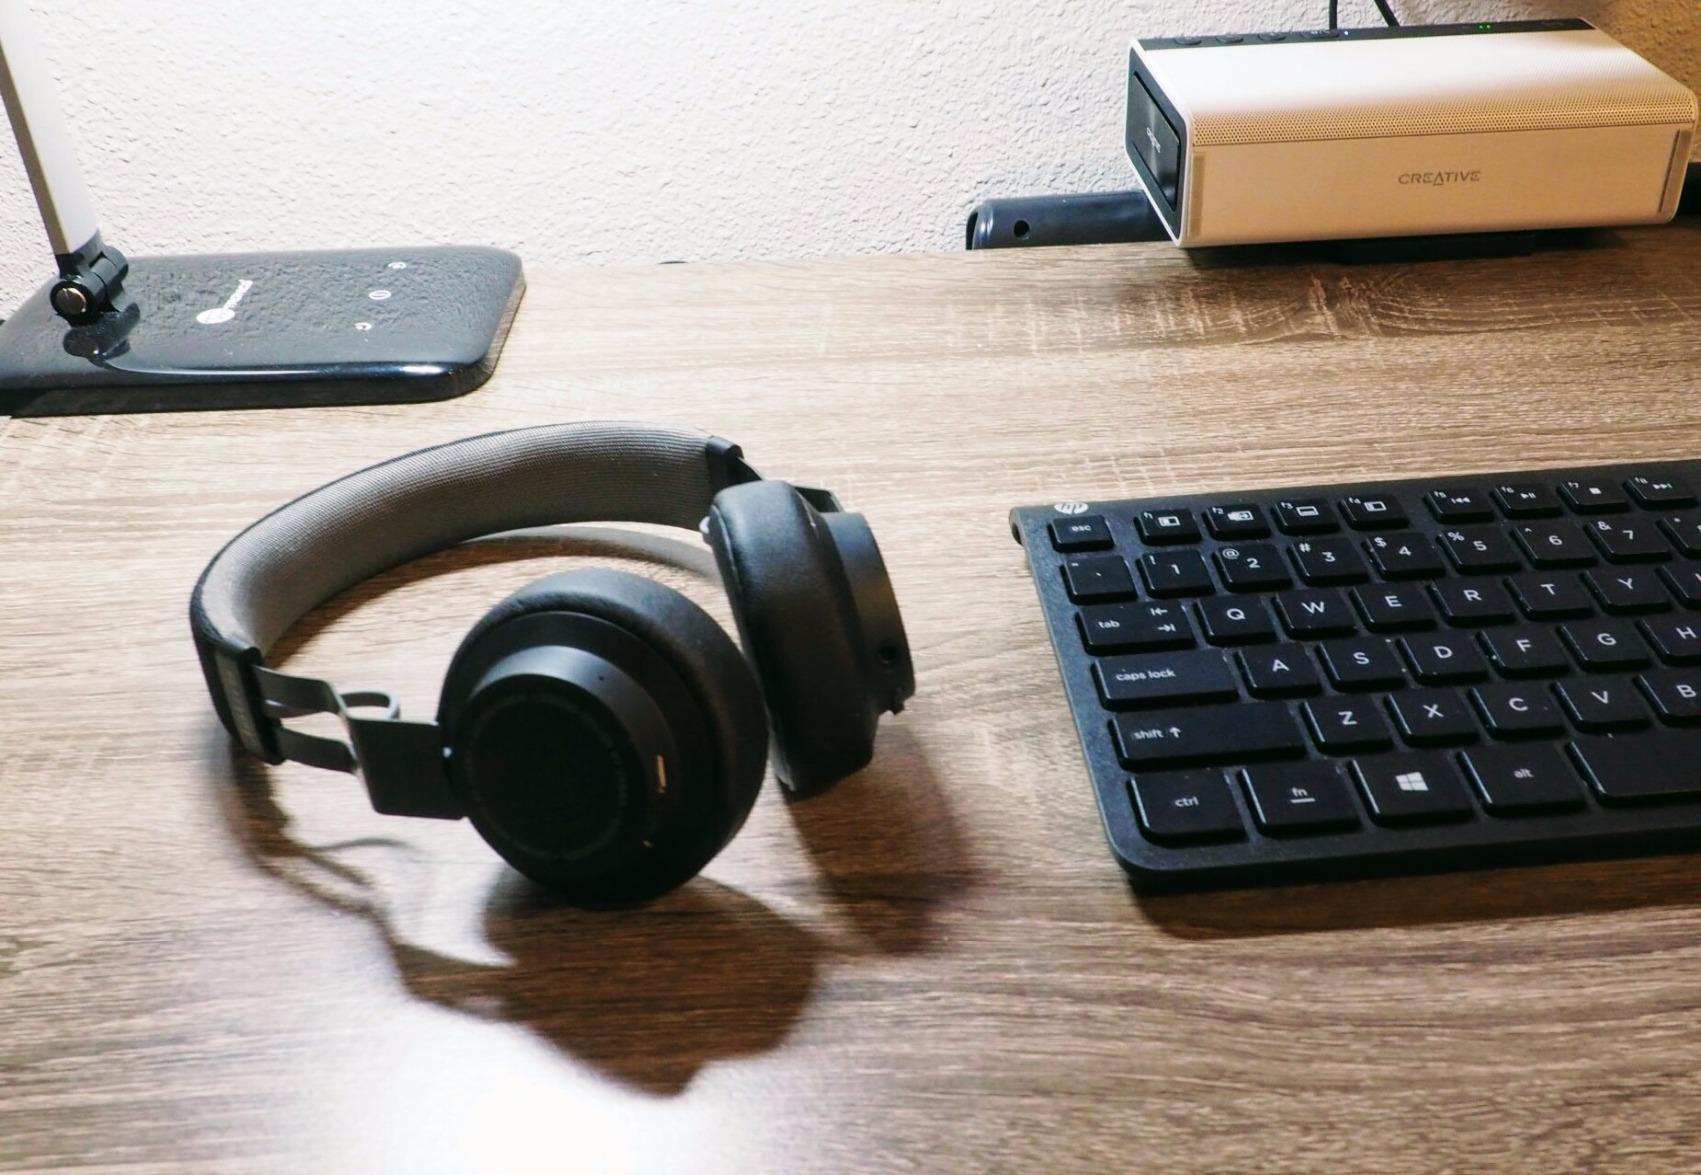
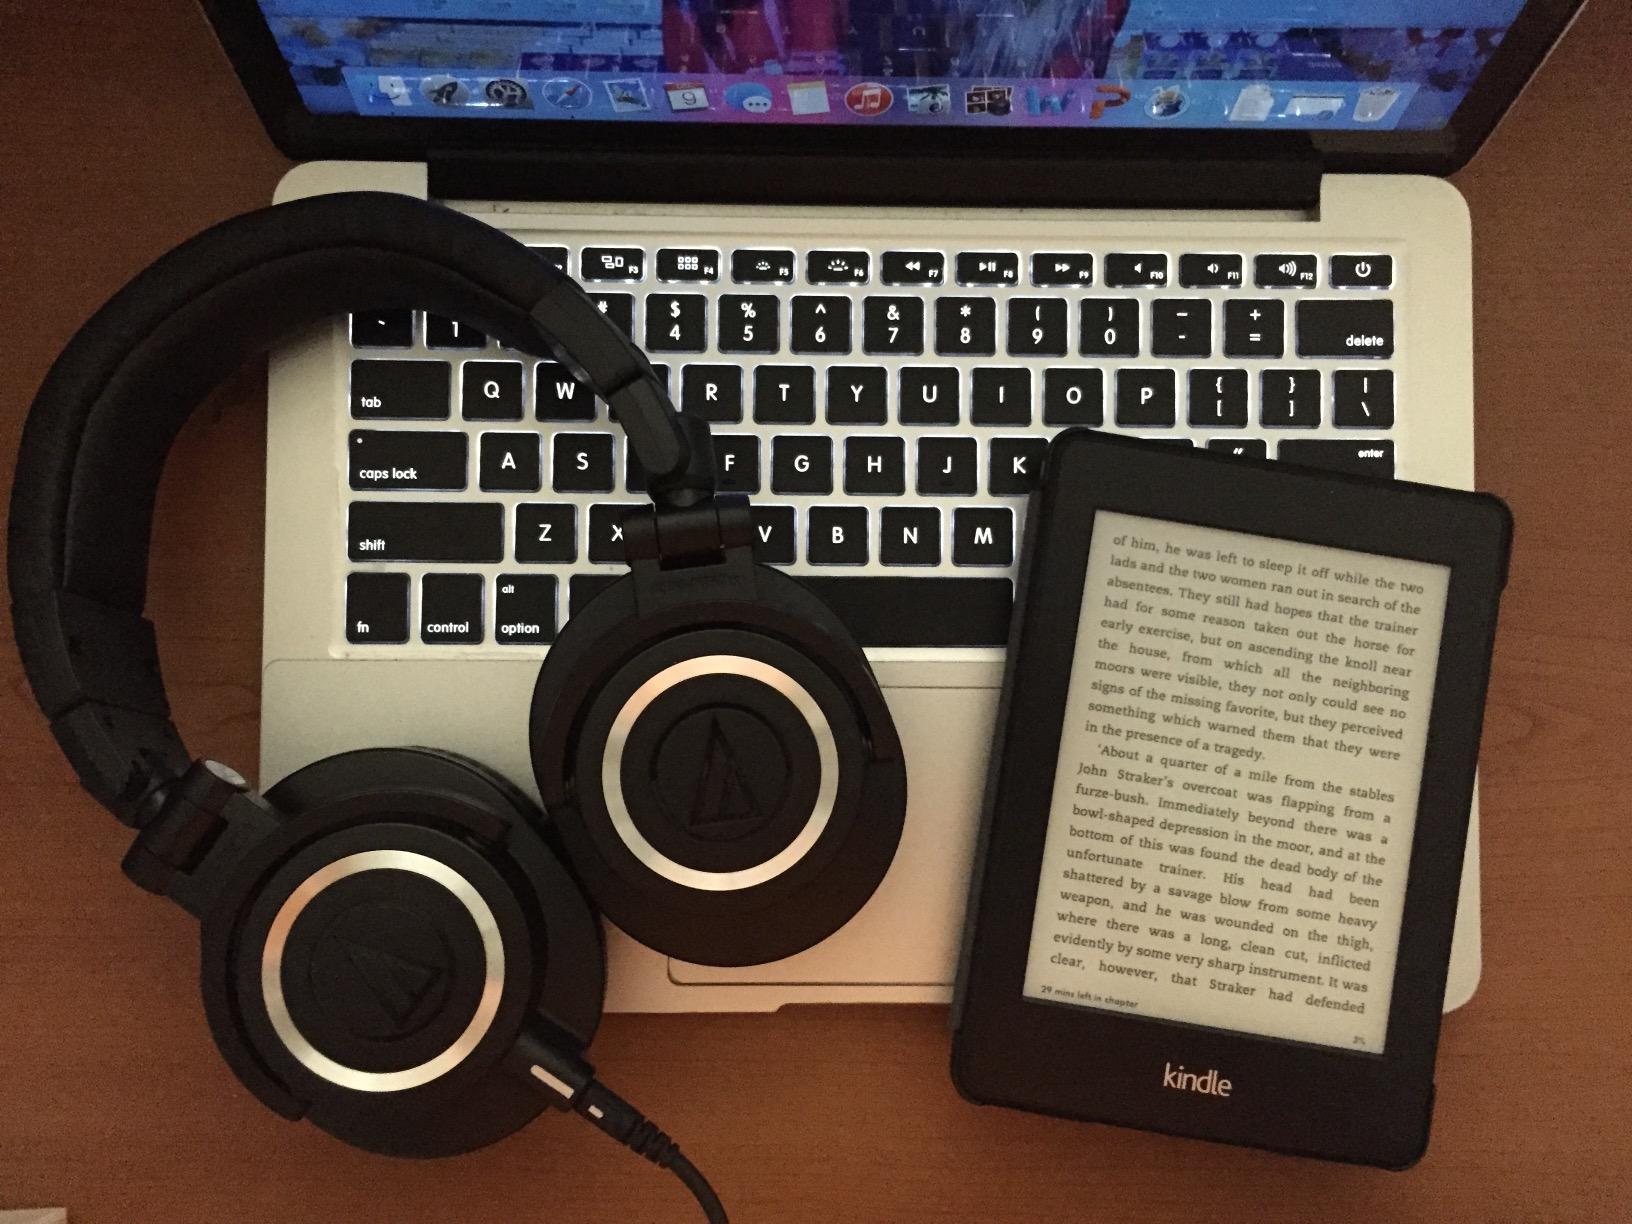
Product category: headphones
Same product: no